Farouk of Egypt

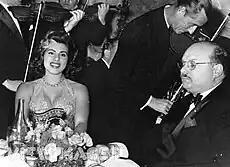
Farouk I, in exile in Italy with the Italian opera singer Irma Capece Minutolo, at a nightclub in Naples, 1959

Reflecting the influence of King Ibn' Saud of Saudi Arabia who spoke in the same way, Farouk often described Zionism as a ploy by the Soviet Union to take over the Middle East, calling the Zionists Jewish "communists" from Eastern Europe who were working on Moscow's instructions to "wreck" the traditional order in the Middle East. Both Farouk and Ibn' Saud detested Abdullah, and both preferred that a Palestinian state headed by the Grand Mufti of Jerusalem be created rather than see Palestine annexed to Jordan or becoming a Jewish state. Farouk did not bother to tell the prime minister Mahmoud El Nokrashy Pasha about his decision for war with Israel, who only learned of his decision a few days before the war was due to start on 15 May 1948, from the Defense Minister and Chief of the General Staff. Farouk was so convinced that the war would be a victorious "march on Jerusalem" that he had already started planning the victory parade in Cairo before the war started. Farouk was described as "like some boy playing with so many lead soldiers" as he involved himself deeply in the military planning, personally deciding where his army would march when it invaded Palestine. As late as 13 May 1948, Norakshy Pasha was assuring foreign diplomats that Egypt would not attack Israel when it was expected to be proclaimed on 15 May, and Egypt's intervention in the war took most observers by surprise. In the diplomacy in the run-up to the war, Egypt was generally seen as a moderate state with Egyptian diplomats repeatedly saying that their country was opposed to a military solution to the "Palestine Question". Nokrashy in 1947 asked in private if it was possible for the United States to take over the Palestine Mandate when the British left, saying he did not want a war.